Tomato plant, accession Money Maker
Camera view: horizontal (90 deg, fisheye); turntable rotation: 270 degrees
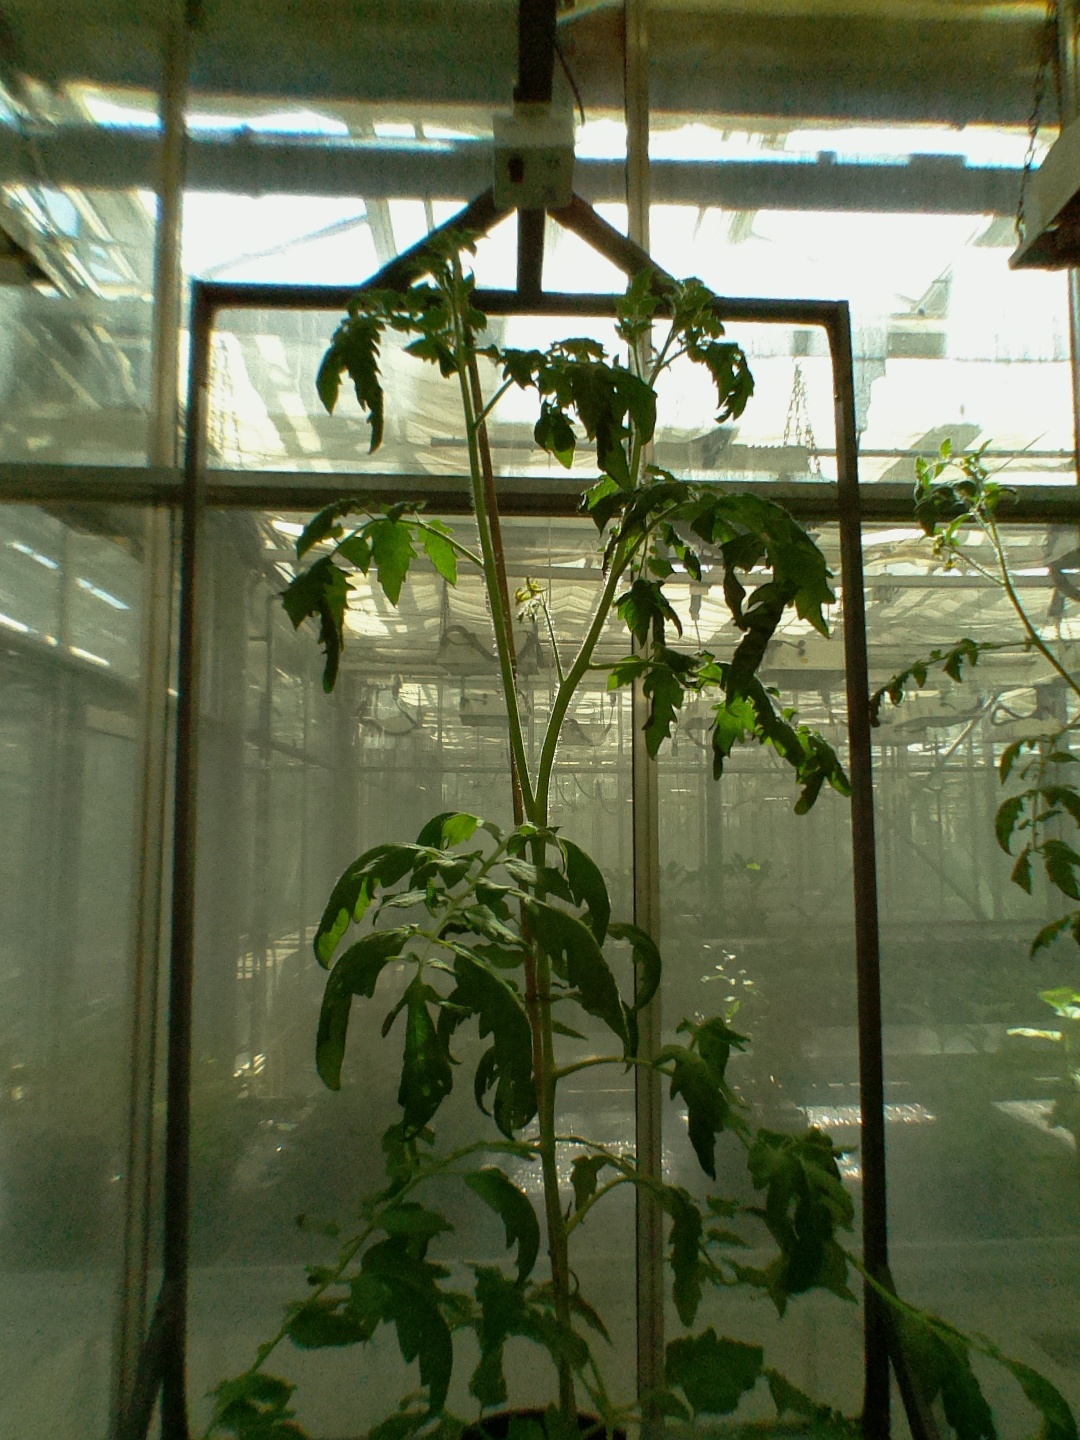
BBCH growth stage 63: 30%-40% of flowers open